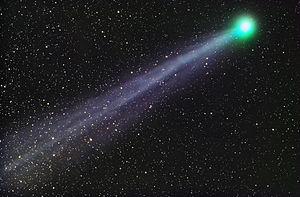
La comète Lovejoy C/2014 Q2, comète à longue période, le 19 janvier 2015, peu avant son passage au périhélie. Polski: Kometa jednopojawieniowa C/2014
C/2014 Q2 (Lovejoy) est une comète périodique à longue période découverte dans l'hémisphère sud le 17 août 2014 par l'astronome australien Terry Lovejoy avec un télescope Schmidt-Cassegrain de 20 cm.